Political life of Frank Sinatra

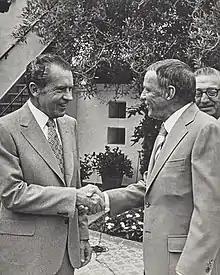
Sinatra shaking hands with Nixon, August 1972

Sinatra remained a supporter of the Democratic Party until the early 1970s when he switched his allegiance to the Republican Party as the Democratic Party under George McGovern took a sharp turn to the left that was in conflict with his more traditional values. The first sign of Sinatra's break from the Democratic Party came in 1970 when he endorsed Ronald Reagan for a second term as Governor of California; Sinatra, however, remained a registered Democrat and encouraged Reagan to become more moderate. In July 1972, after a lifetime of supporting Democratic presidential candidates, Sinatra announced he could not support the left-ward turn of the party and its candidate, George McGovern, and would therefore support Republican U.S. President Richard Nixon for re-election in the 1972 presidential election. His switch to the Republican Party was now official; he even told his daughter, Tina, who had actively campaigned for McGovern, "the older you get, the more conservative you get." Sinatra said he agreed with the Republican Party on most positions. During Nixon's presidency, Sinatra visited the White House on several occasions.